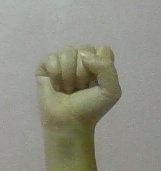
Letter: saad